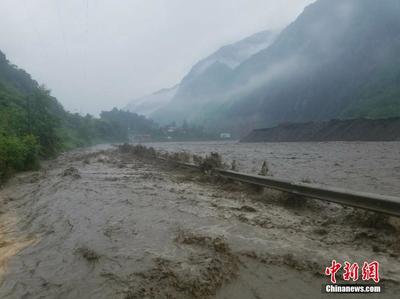
Weather: rain or strom